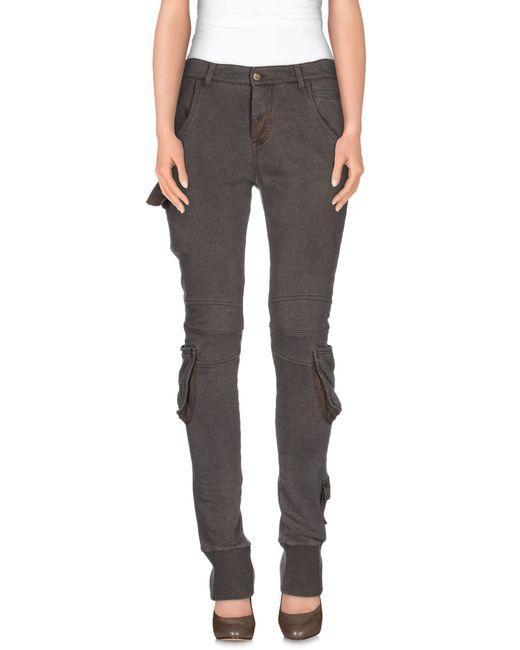
Olivgrüne Slim Fit Jeans für Damen